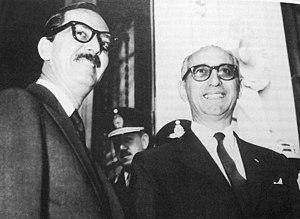
1961 est une année commune commençant un dimanche.